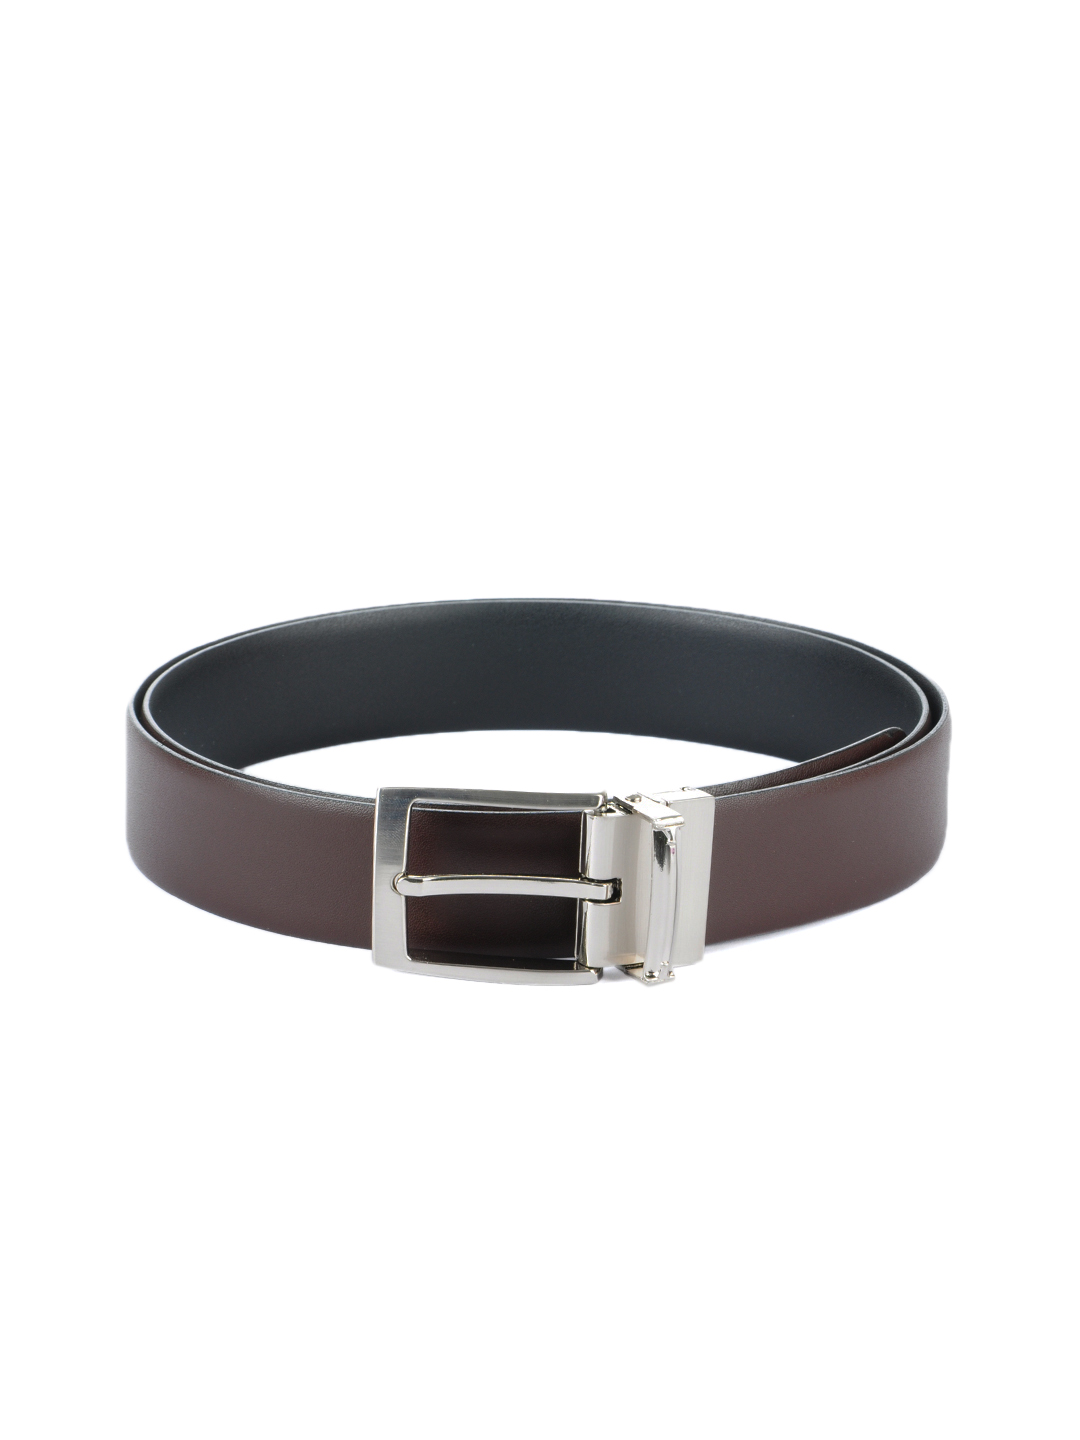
Bulchee Men Brown And Black Reversible Belt
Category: Accessories / Belts / Belts
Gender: Men
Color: Black
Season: Summer 2013
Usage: Formal